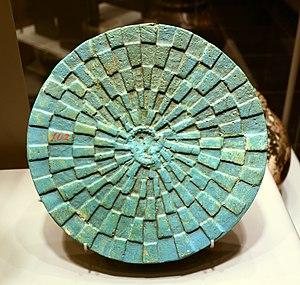
Plateau de jeu, fritte émaillée, Egypte ( Abydos ), 2ème dynastie ( 2770-2650 - JC ), provient de la tombe du roi Peribsen. Musée de Mariemont.